Rudi van Dantzig

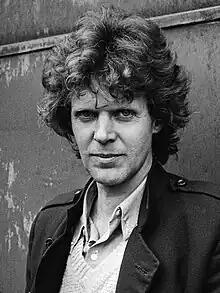
Rudi van Dantzig (1979)

Rudi van Dantzig (4 August 1933 – 19 January 2012) was a Dutch choreographer, company director, and writer. He was a pivotal figure in the rise to world renown of Dutch ballet in the latter half of the twentieth century. He was co-director and then artistic director of the Dutch National Ballet from 1968 and 1991, and later did choreography for major companies such as Ballet Rambert, The Royal Ballet, the Royal Danish Ballet, American Ballet Theatre, and the Paris Opera Ballet.